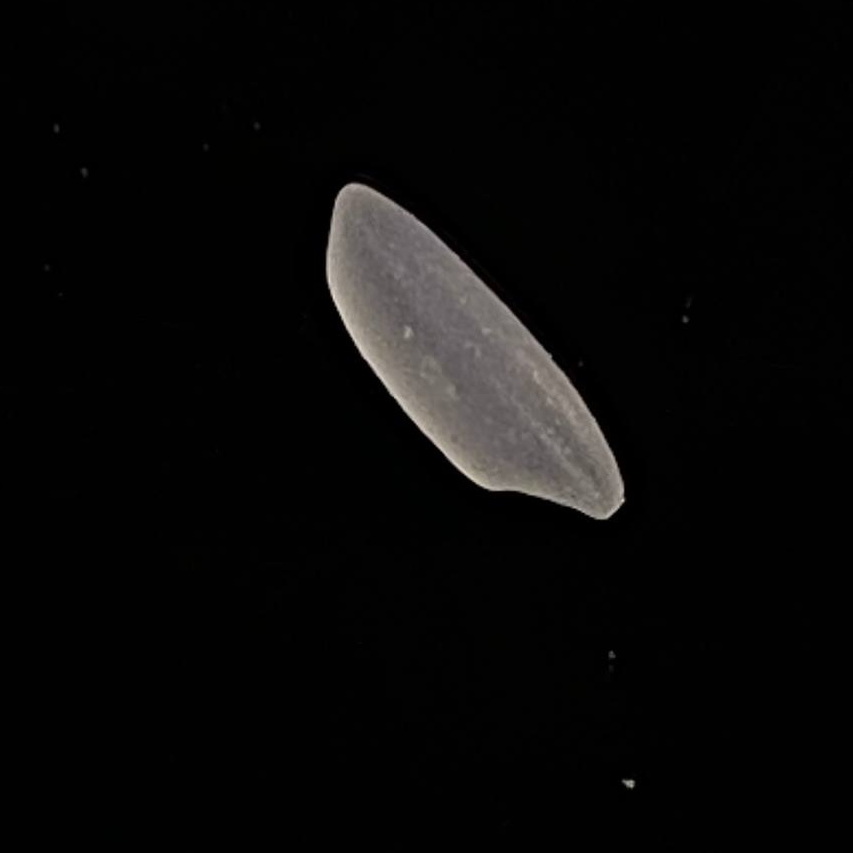
Rice variety: Katarivog